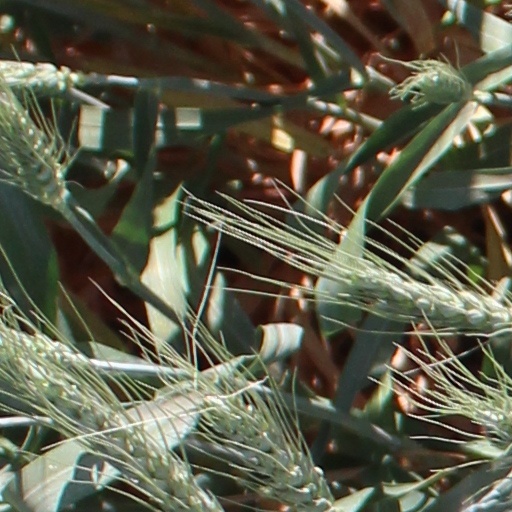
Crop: wheat